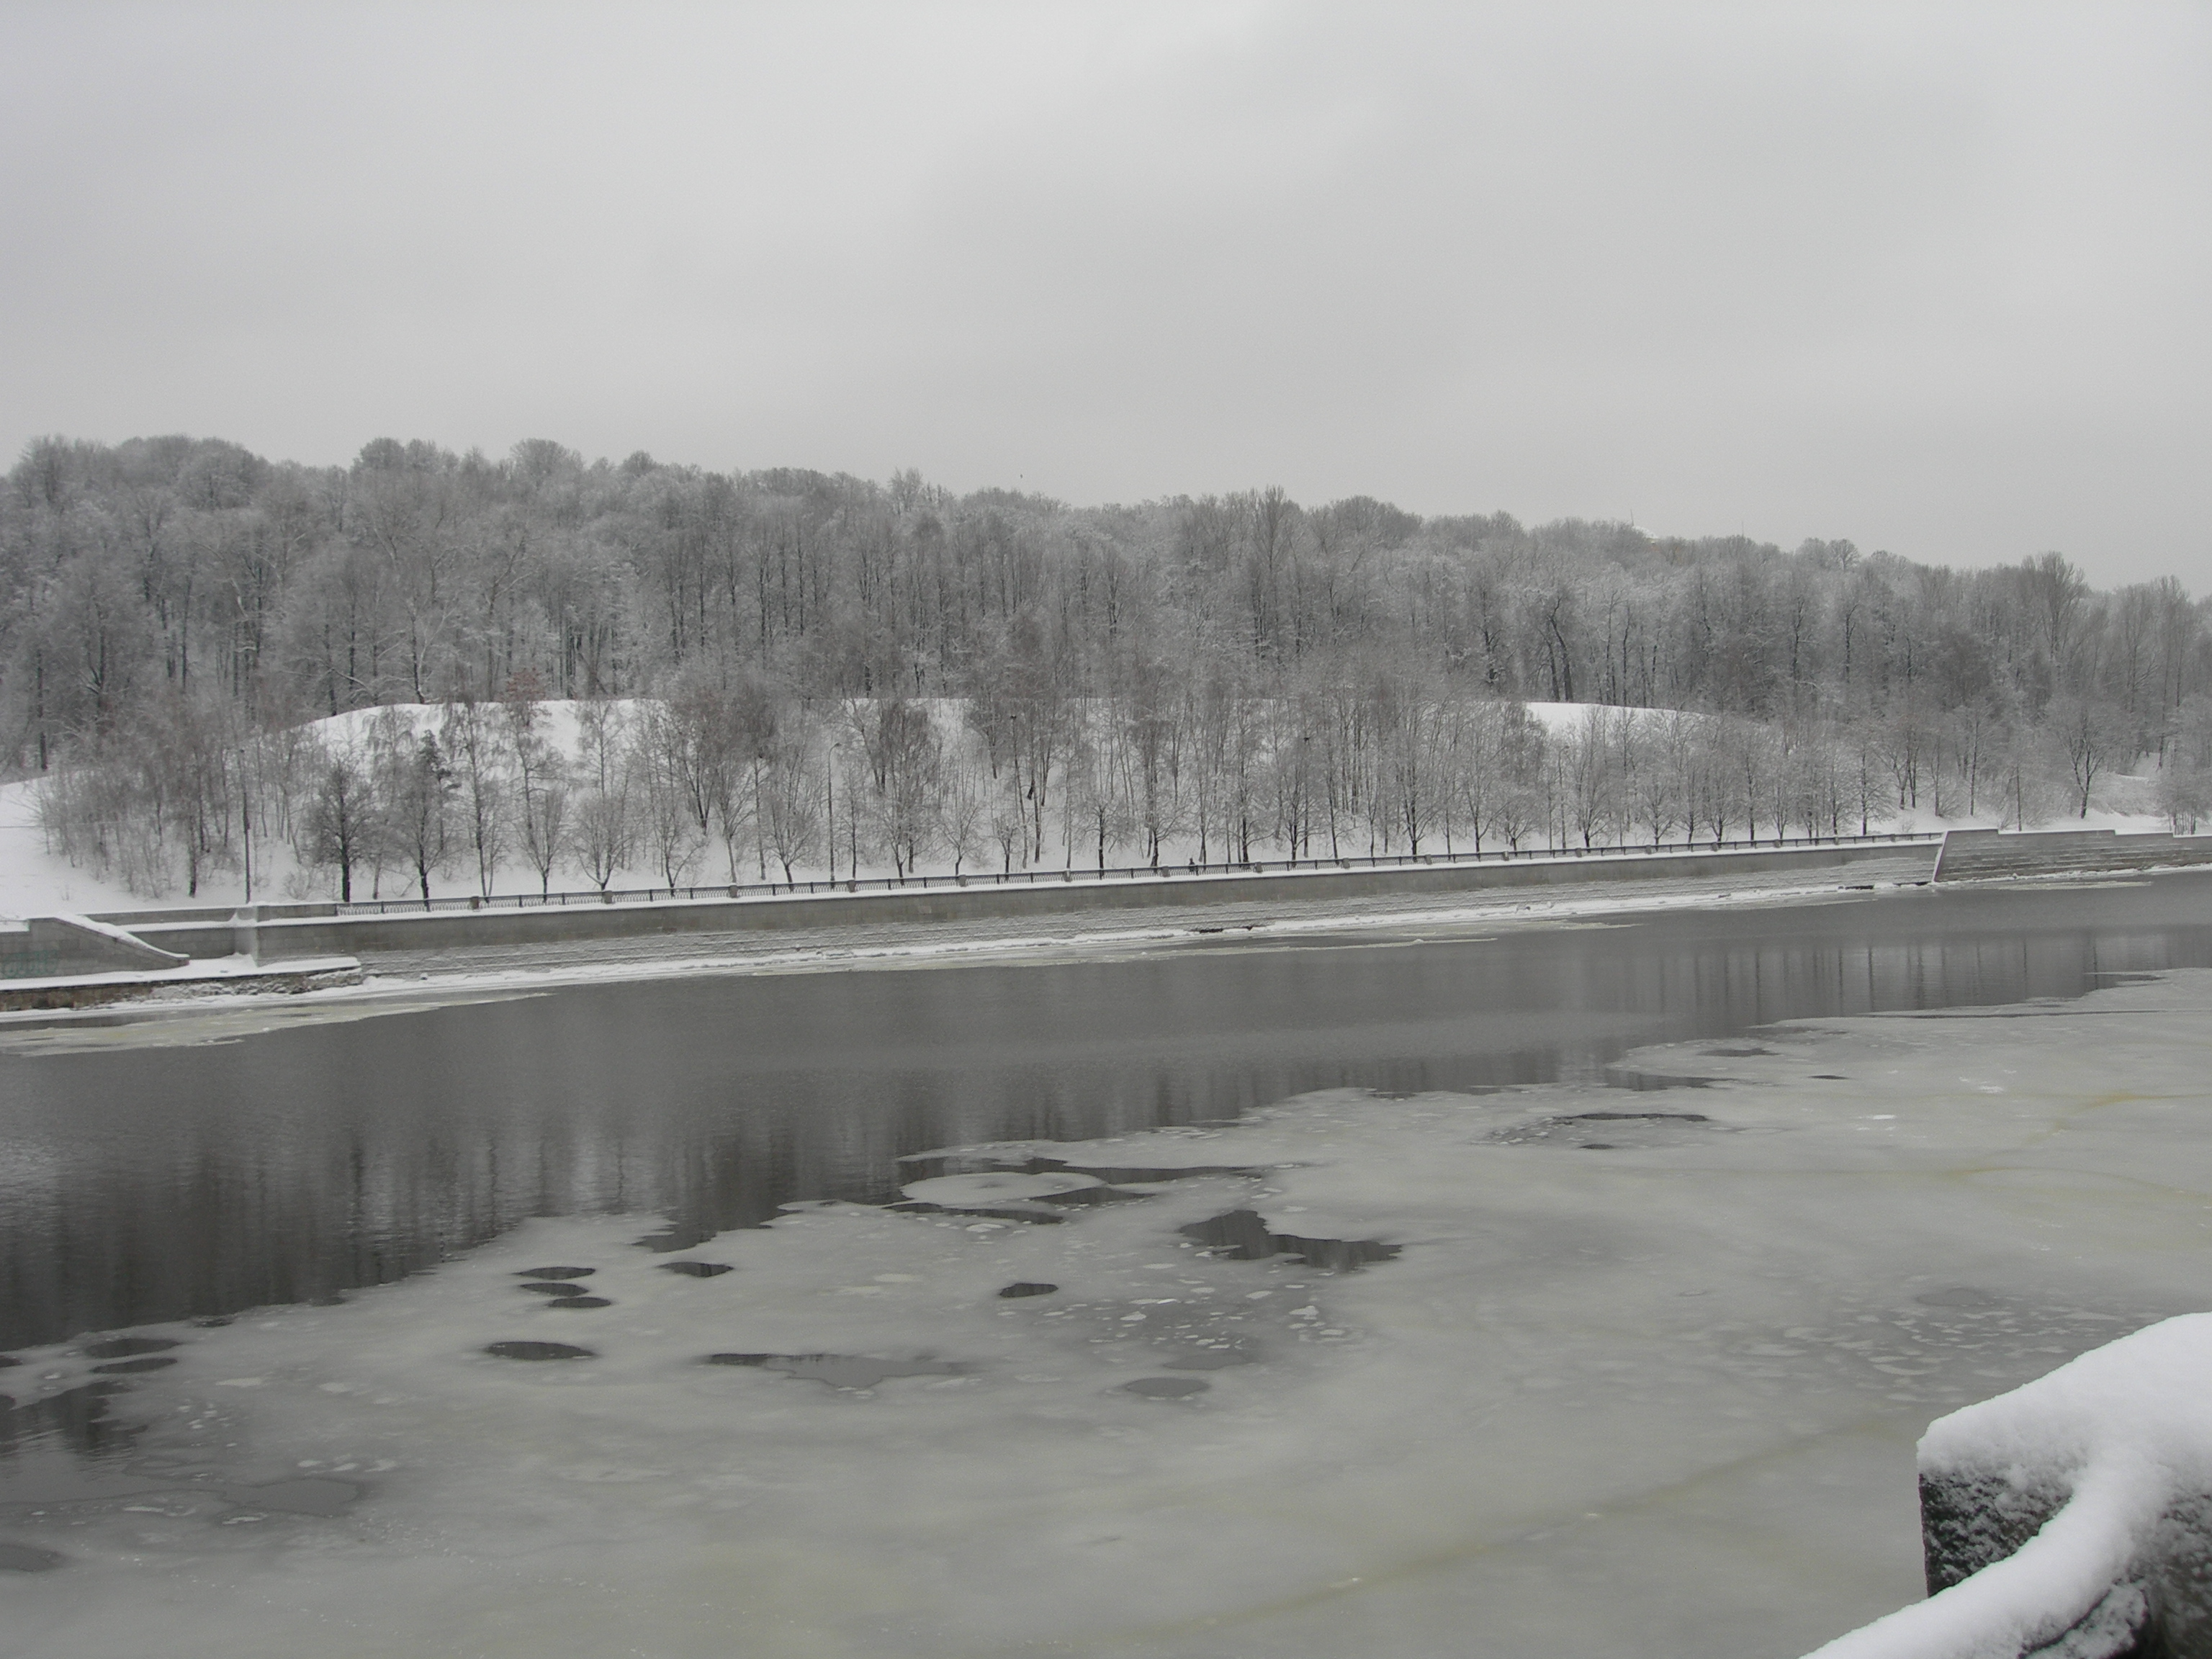
water, snow, winter, mist, bridge, morning, wave, city, river, ice, weather, reservoir, nikon, season, body of water, moscow, russia, coolpix, moscowriver, 7900, e7900, freezing, atmospheric phenomenon